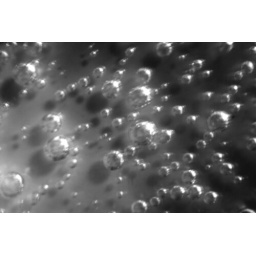
Bubbles in a glass of mineral water 2009